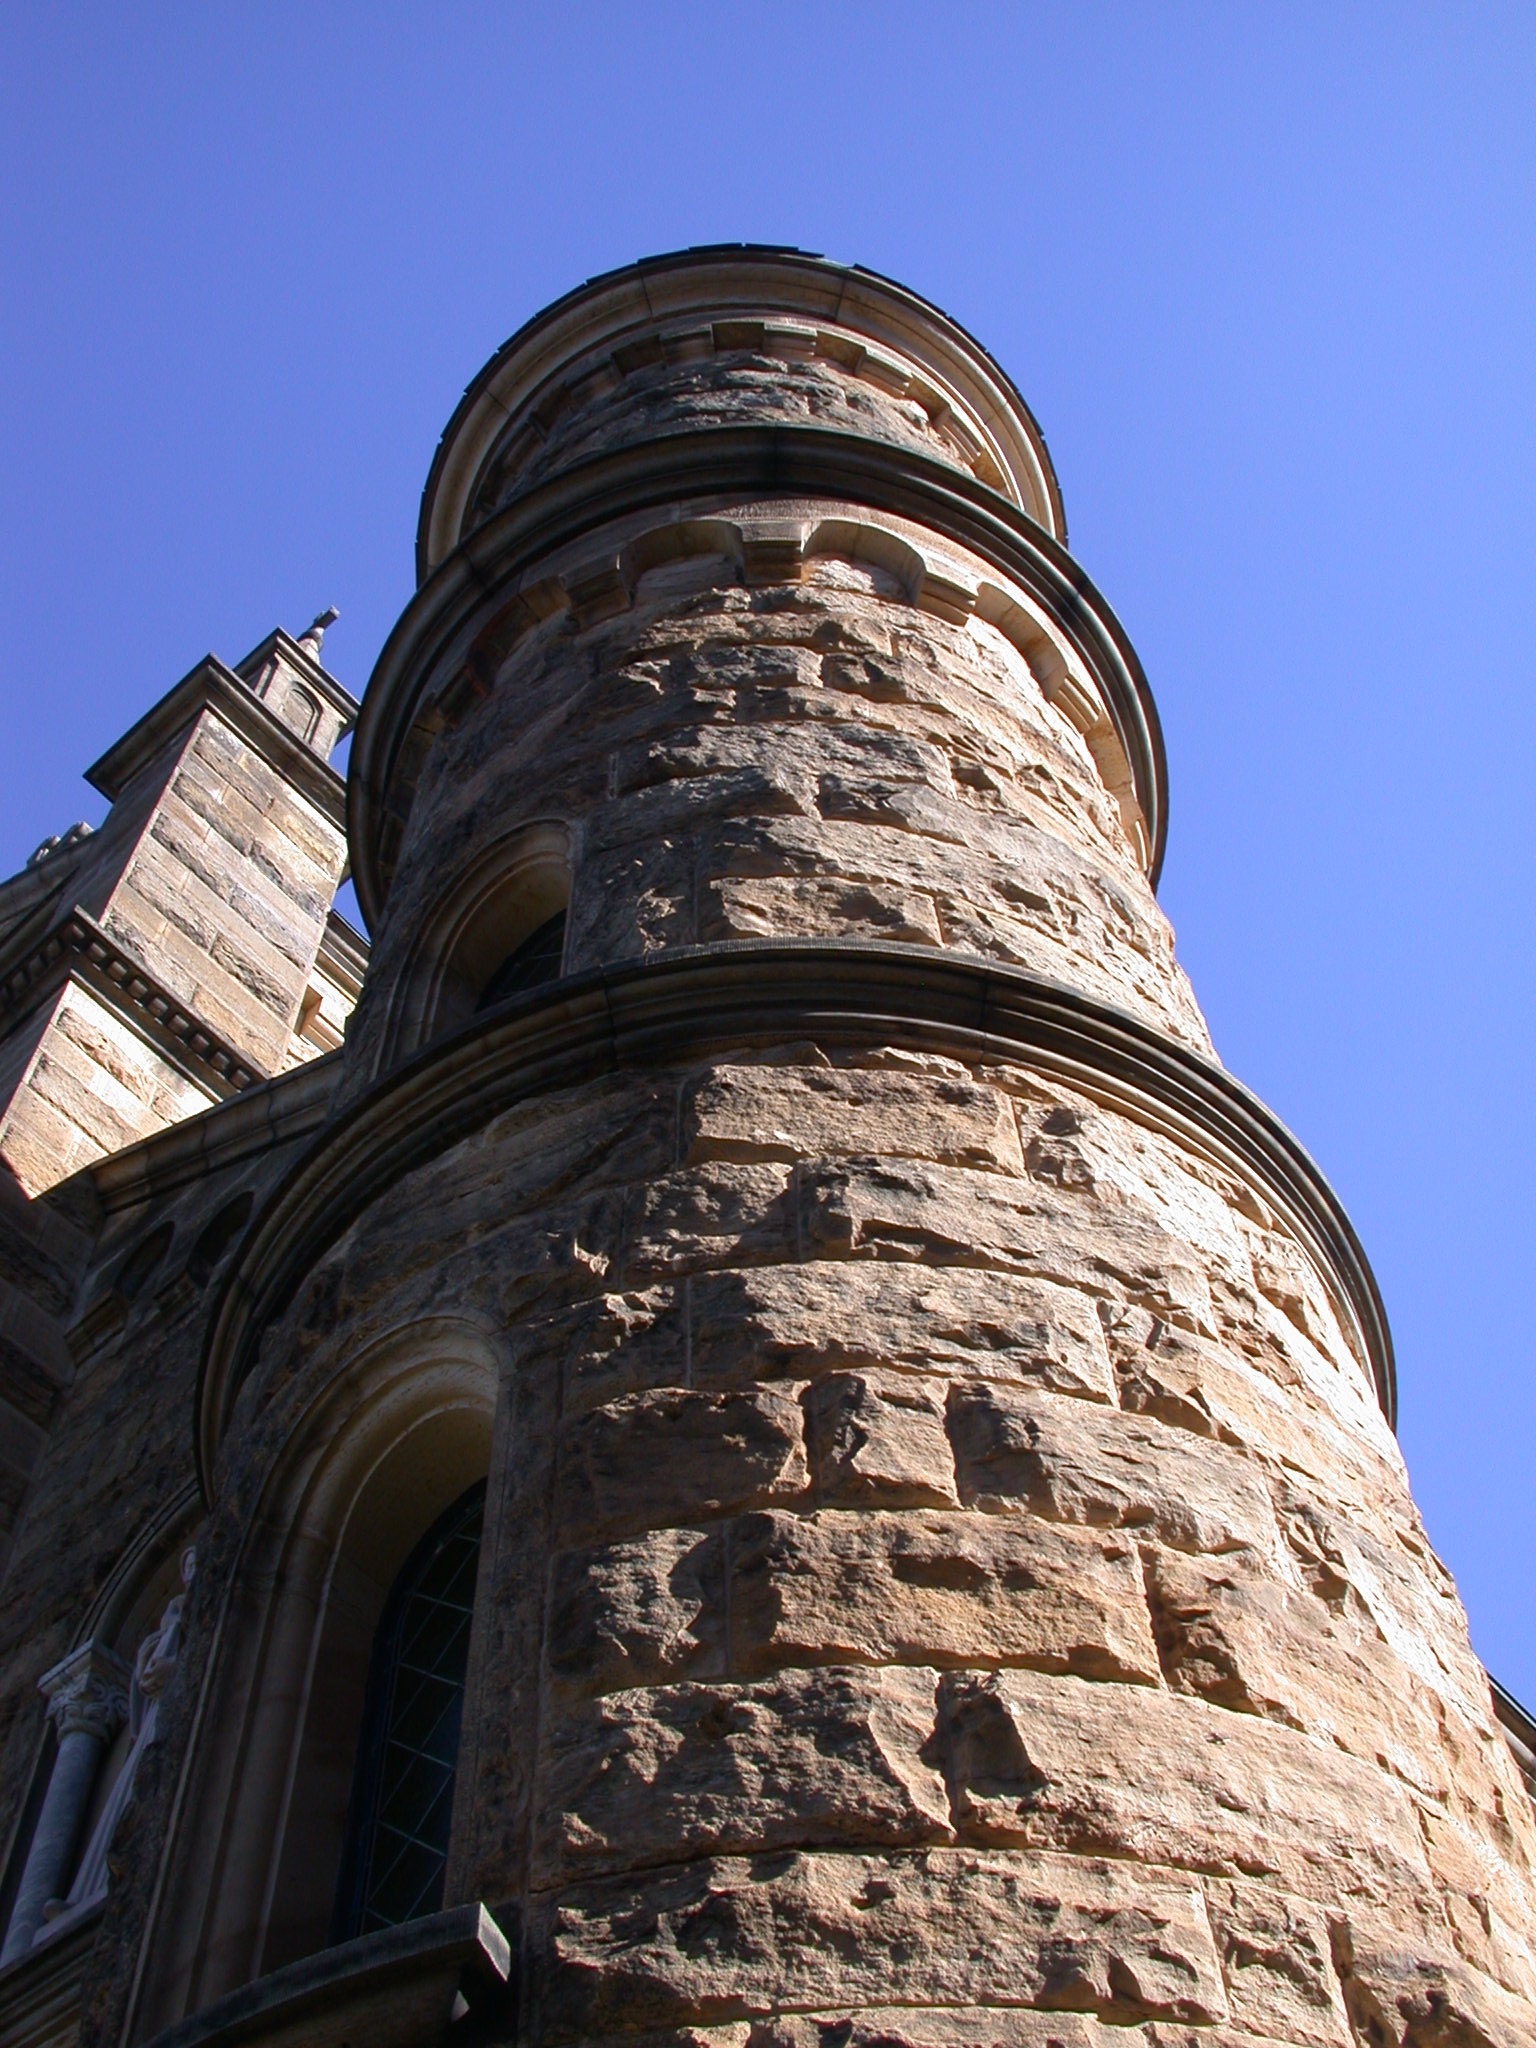
rock, architecture, arch, column, tower, religion, landmark, blue, church, bell tower, catholic, temple, monastery, ancient history